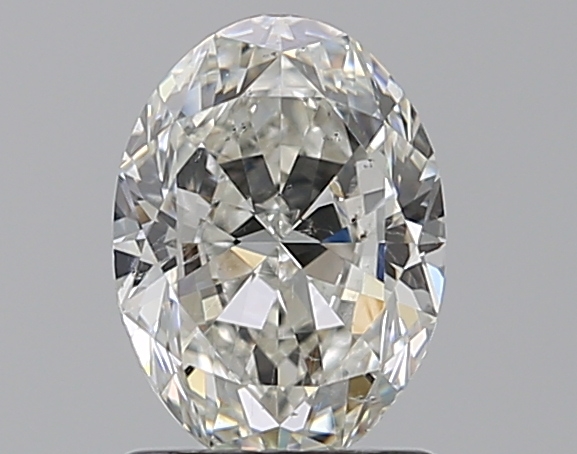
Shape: oval
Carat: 1.2
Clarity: SI1
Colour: H
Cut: GD
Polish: EX
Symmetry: VG
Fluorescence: F
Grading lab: GIA
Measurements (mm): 8.01 x 5.87 x 3.61